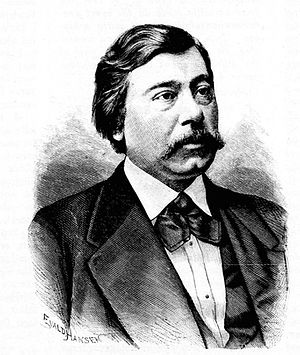
Joseph Dente
Joseph Dente. Xylografi i Svensk musiktidning 1890.
Joseph Gottlieb Dente var en svensk musiker.